Baota District

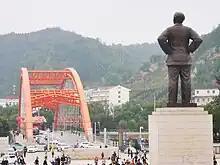
A Statue of Mao Zedong in Baota District

Beginning in 1923, Communist agitators such as , , and Huyan Zhendong began organizing in what was then Fushi County. By August 1925, party members began teaching and spreading Communist literature in a secondary school in the county, and a Communist Party branch was established in Yan'an by the summer of the following year. In August 1927, local warlord Jing Yuexiu closed the school the Communist Party members were organizing in, but re-opened it the following month. Though forced underground, Communist Party members had re-entered the school by October, and succeeded in expelling reactionary faculty by December 1927. Now formally organized, Communist Party activities in the area continued, and in the summer of 1929, Liu Zhidan visited Fushi County to inspect the Party, and give orders for future activities.